Chatham Pentagon bus station

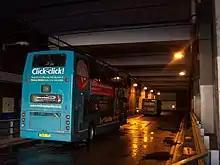
Arriva Medway Towns Alexander ALX400 bodied Volvo B7TL within Pentagon bus station in 2010 when the station was still active.

Pentagon bus station was the main bus interchange in Chatham, Kent, South East England. It was an integral part of the Pentagon Shopping Centre. Before its closure in 2011, 80% of local services started, terminated or passed through the centre.